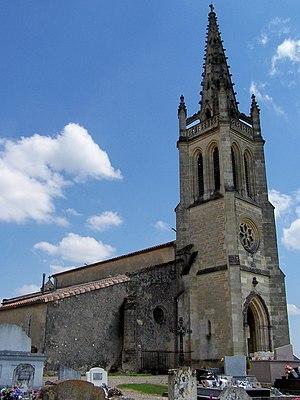
Église de Saint-Pierre-de-Mons, Gironde, France
Saint-Pierre-de-Mons est une commune du Sud-Ouest de la France, située dans le département de la Gironde.